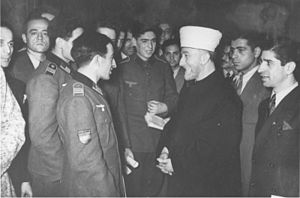
Amin el-Husseini / Forholdet til nationalsocialisterne
Haj Amin al-Husseini på besøg i Berlin 19. december 1942.
Amin al-Husseini var en palæstinensisk nationalist og muslimsk religiøs leder. Han var medlem af Jerusalems mest ansete familier og var indehaver af to højt ansete embeder: stormufti af Jerusalem og præsident for den højere arabiske komité.